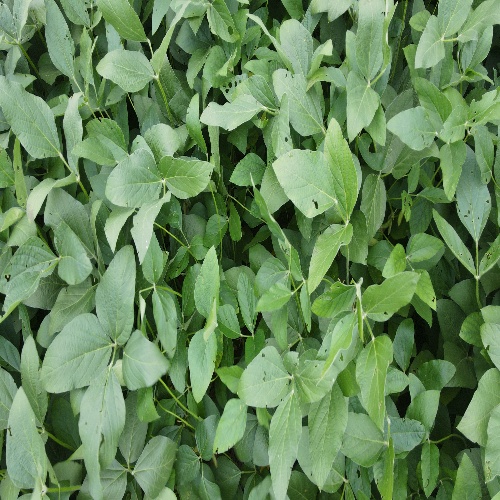
Label: Diabrotica_speciosa